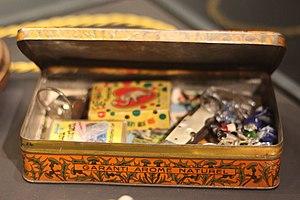
Souvenirs de Dominique Bretodeau dans le film Le Fabuleux Destin d'Amélie Poulain. Exposition ""Caro/Jeunet"" au musée Minature et Cinéma en 2018-2019."
Lefèvre-Denise est une marque française de biscuiterie, confiserie et chocolaterie emblématique de la ville de Nancy, fondée en 1840, et réputée pour ses bergamotes. C’est l’un des plus anciens commerces familiaux de la ville toujours en activité depuis 1840.
Bergamottes de Nancy est une marque de fabrique, déposée le 28 juillet 1898 par Louis Lefèvre-Denise, confiseur à Nancy, auprès du greffe du Tribunal de commerce de Nancy. Cette marque désigne des tablettes de sucre cuit parfumé à l'essence naturelle du fruit bergamote, qui sont la spécialité de la ville de Nancy depuis le XVIIIᵉ siècle.
La bergamote de Nancy ou bergamotte de Nancy est un bonbon légèrement acidulé, carré, plat, translucide et de couleur dorée, parfumé à l'huile essentielle de bergamote, dont les confiseurs de Nancy en Lorraine ont fait leur spécialité dès le XIXᵉ siècle.
La cuisine française fait référence à divers styles gastronomiques dérivés de la tradition française. Elle a évolué au cours des siècles, suivant ainsi les changements sociaux et politiques du pays. Le Moyen Âge a vu le développement de somptueux banquets qui ont porté la gastronomie française à un niveau supérieur, avec une nourriture décorée et fortement assaisonnée par des chefs tel Guillaume Tirel. Au XVIIᵉ siècle, les habitudes ont changé, avec une utilisation moins systématique des épices et avec le développement de l'utilisation des herbes aromatiques et de techniques raffinées, initiées par François Pierre de La Varenne et par d'autres dignitaires de Napoléon Bonaparte, comme Marie-Antoine Carême.